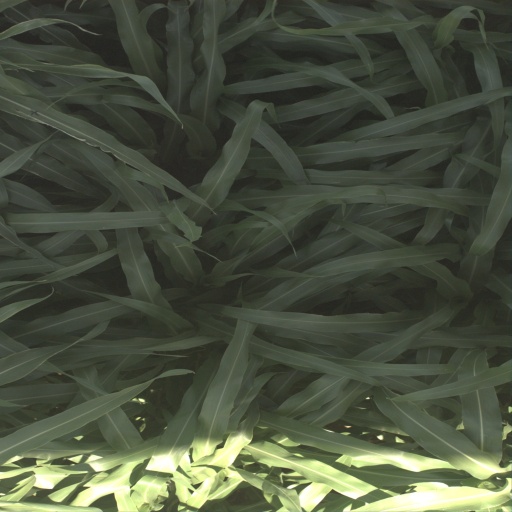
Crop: sorghum